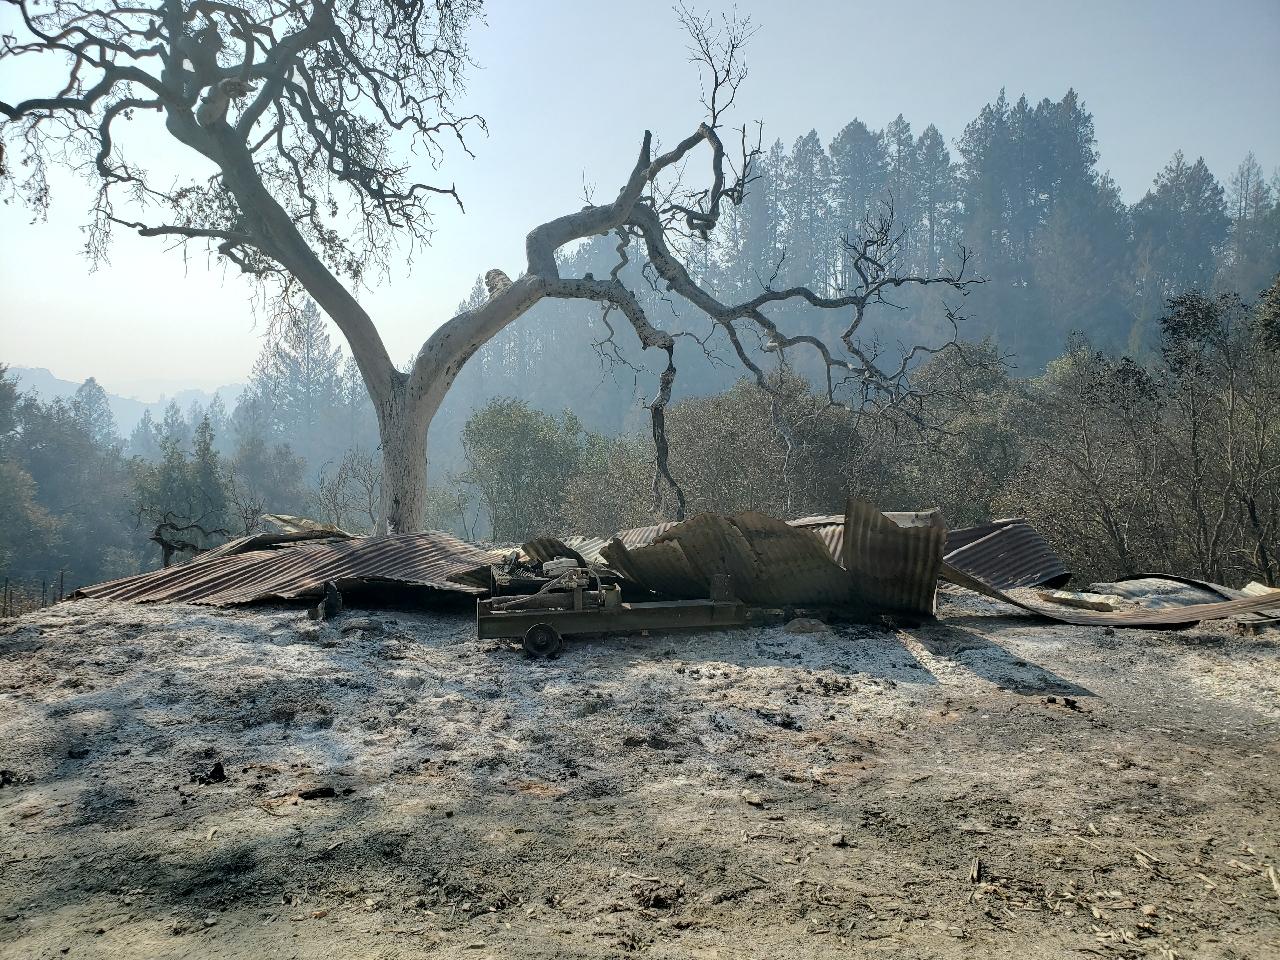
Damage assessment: destroyed